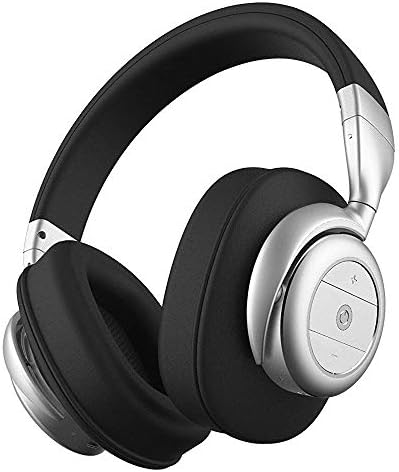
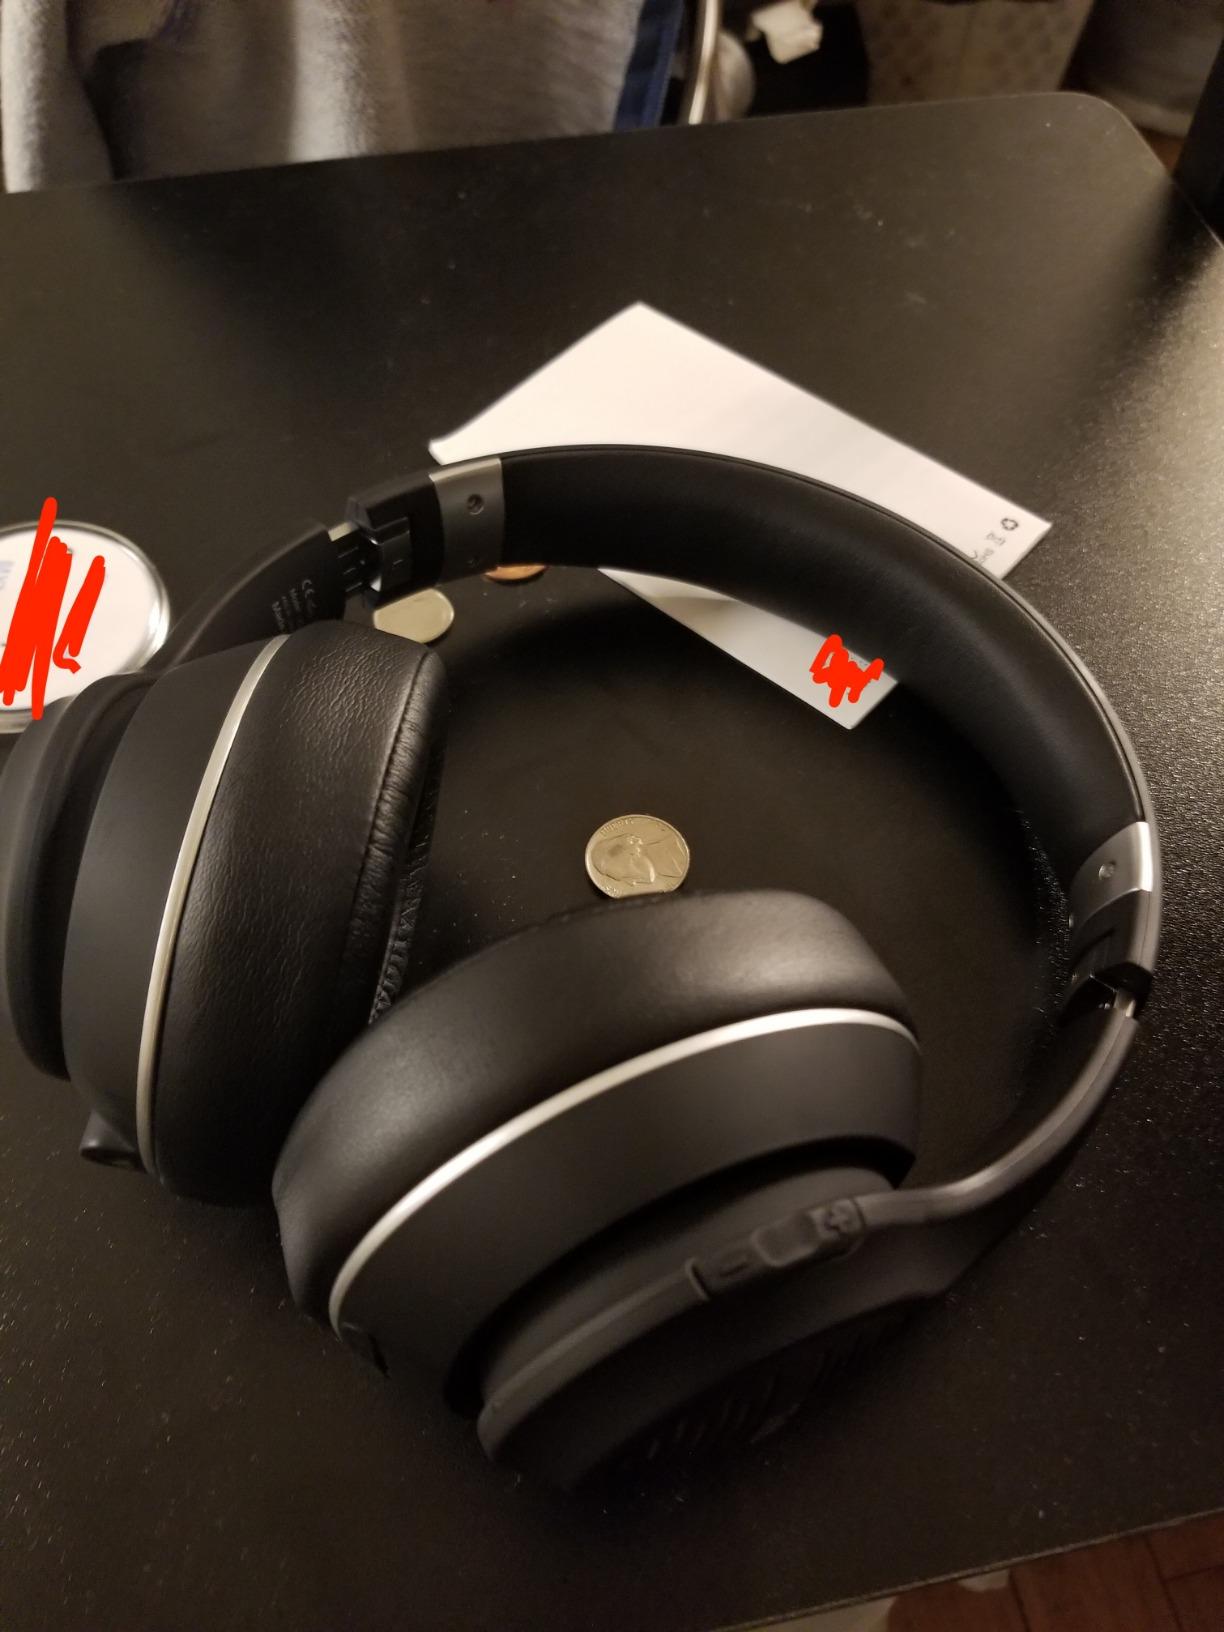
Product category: headphones
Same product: no